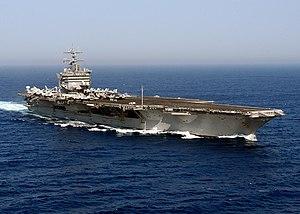
Le réacteur A1W est un prototype de réacteur nucléaire utilisé par l’United States Navy pour fournir de l’électricité ainsi que la propulsion sur ses navires de guerre.